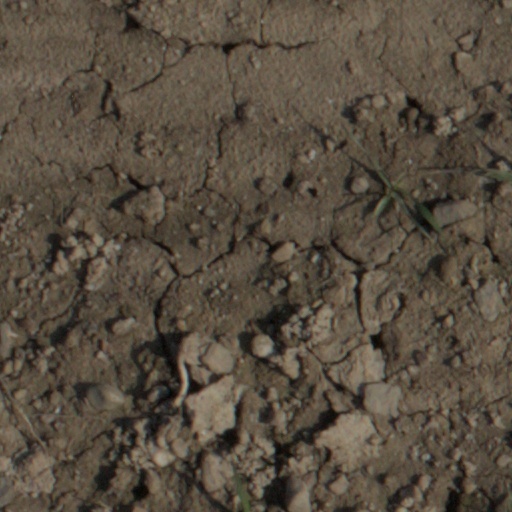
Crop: wheat